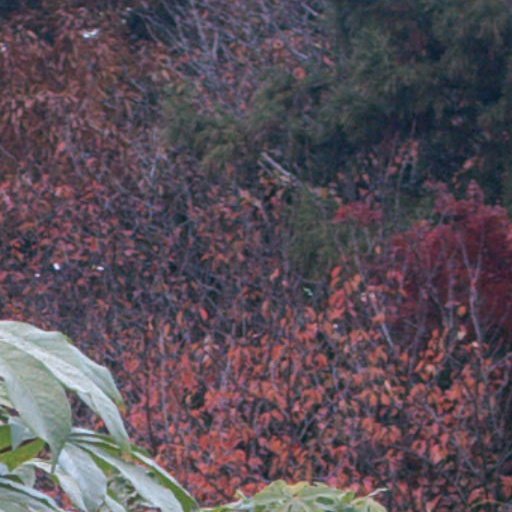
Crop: cassava